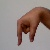
The image shows a hand gesture representing the letter 'Q' in Indian Sign Language.